Answer in natural language. Considering the relative positions, where is white rectangular dining table (highlighted by a red box) with respect to countertop c x (highlighted by a blue box)? Choose between the following options: right or left
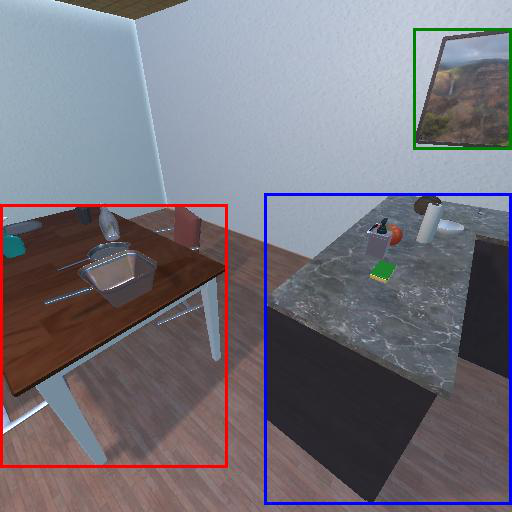
<answer>left</answer>